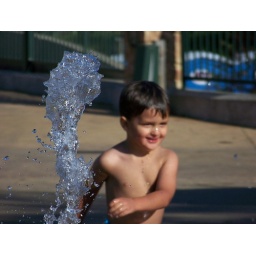
A place where the water shoots out of the ground for kids to play in got me these shots.